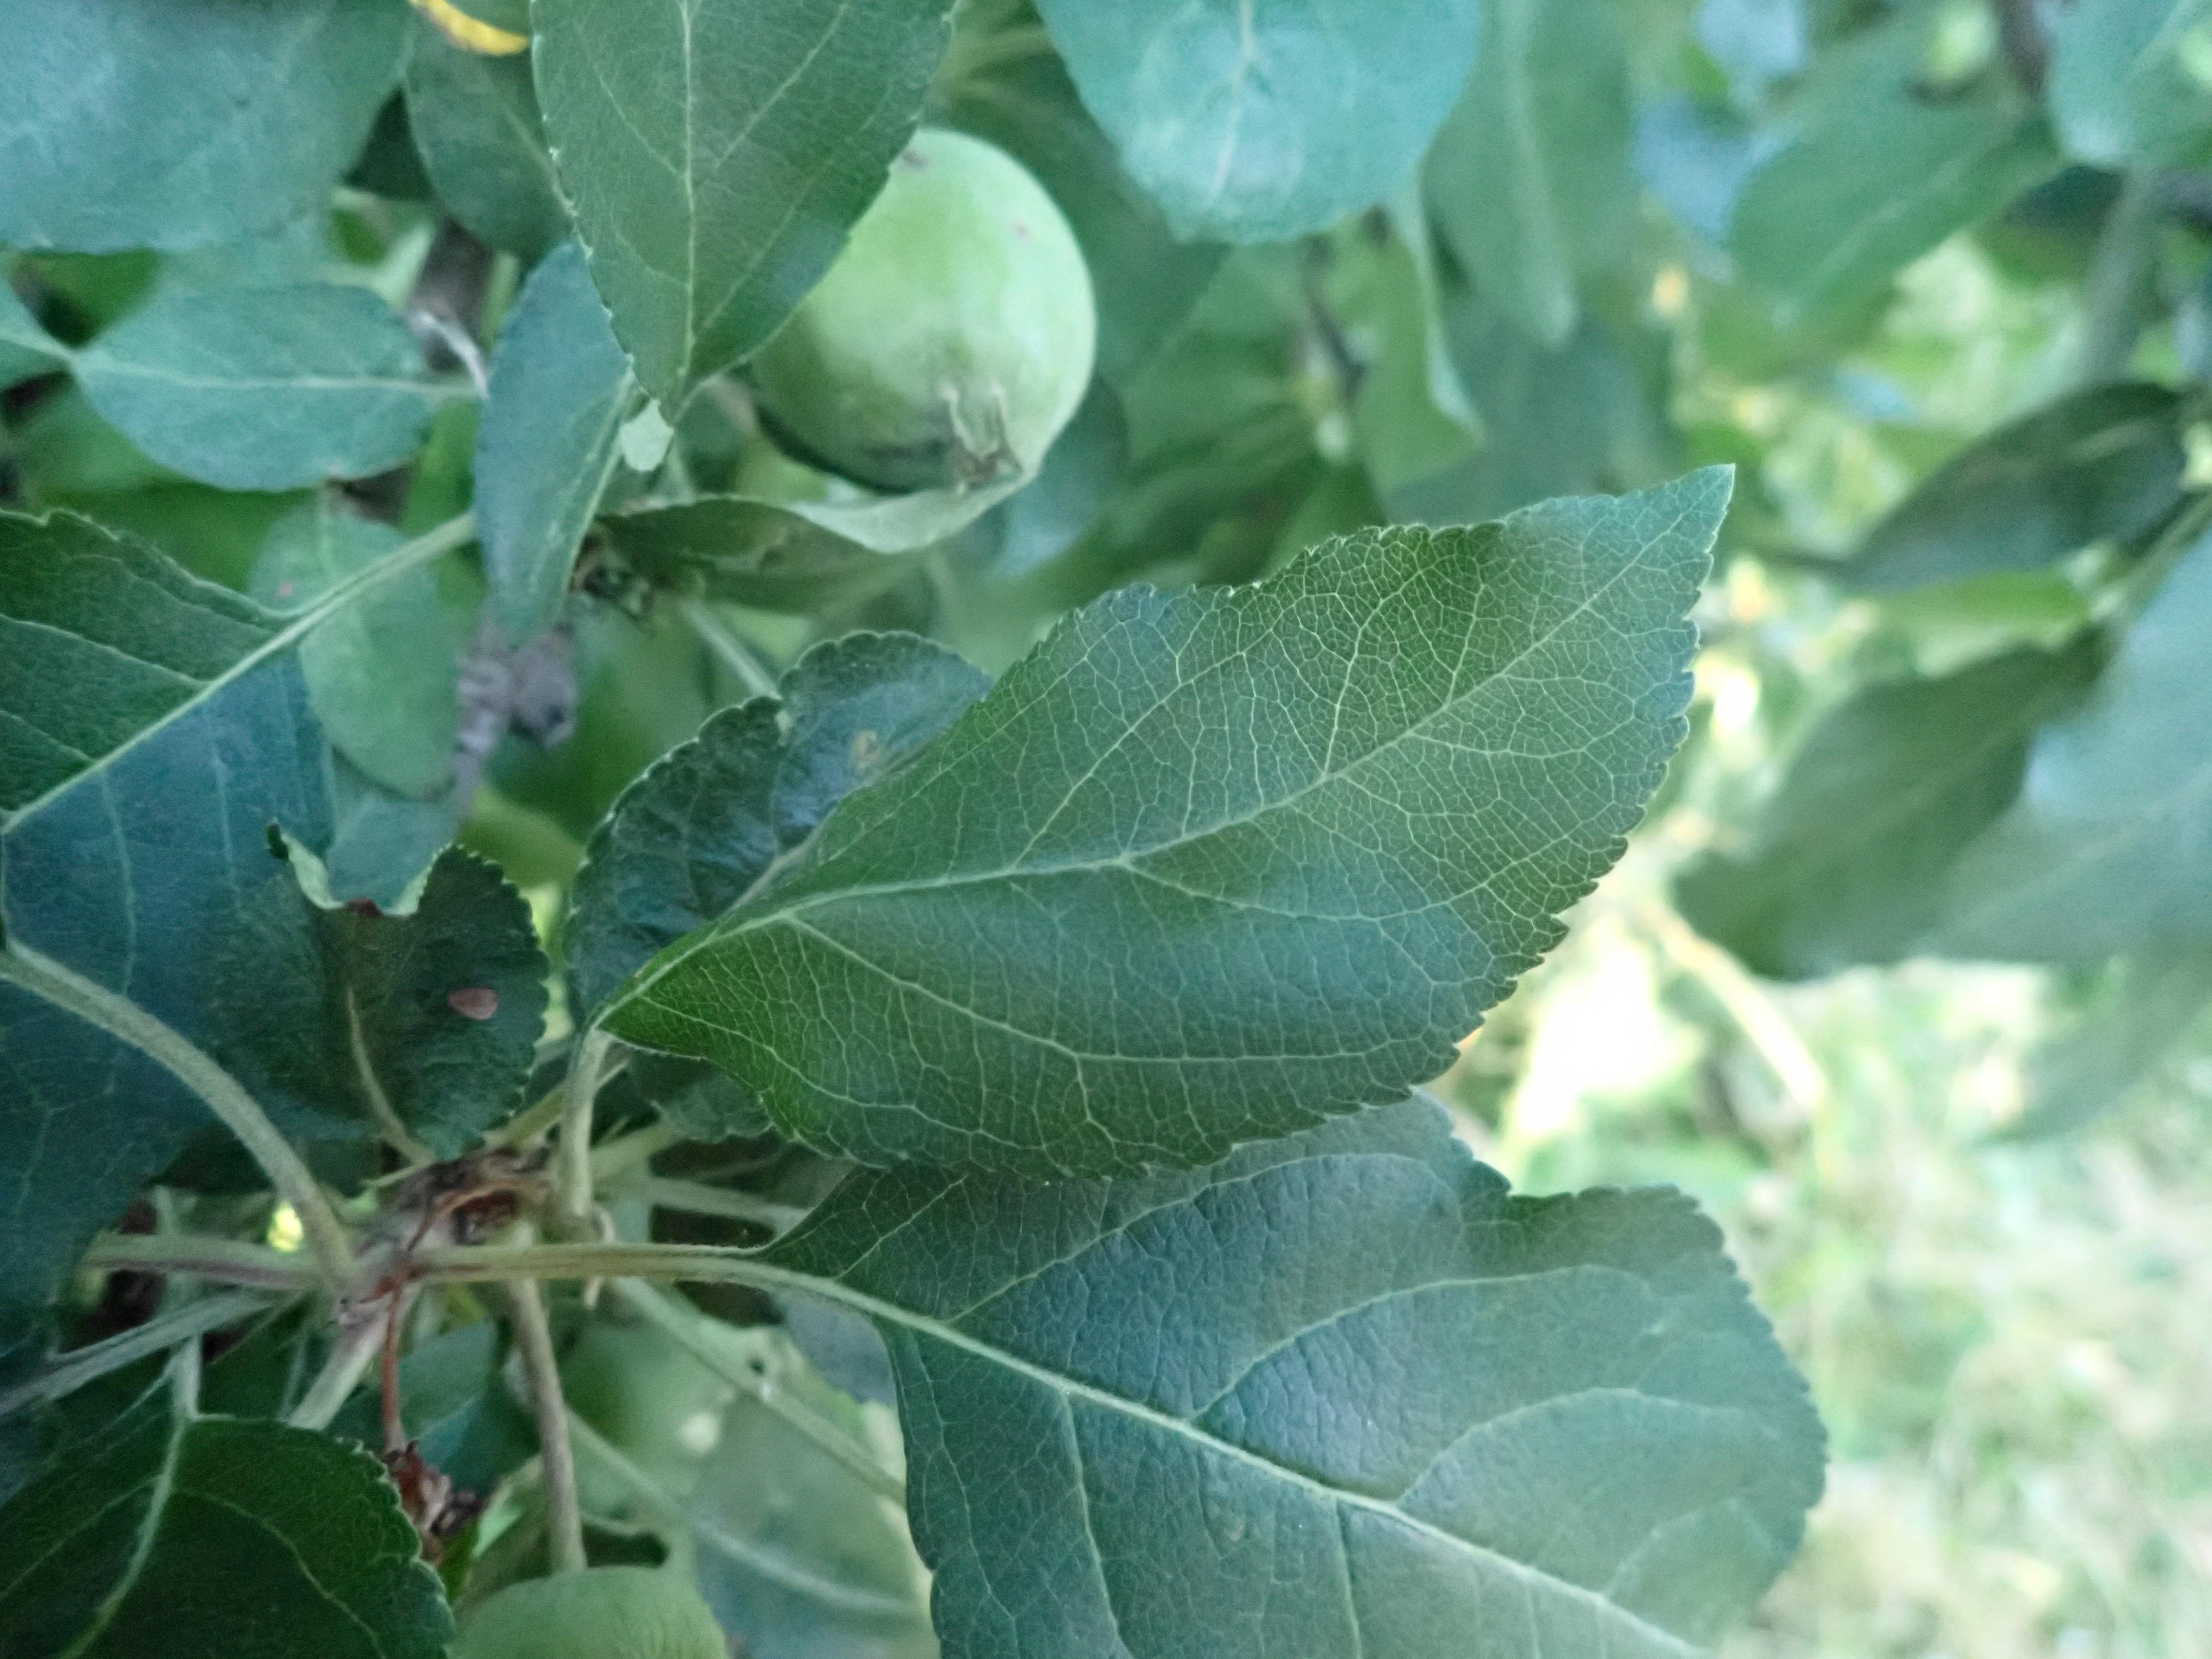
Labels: healthy